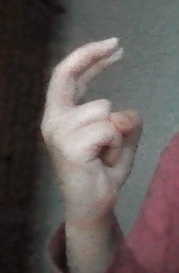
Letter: zay